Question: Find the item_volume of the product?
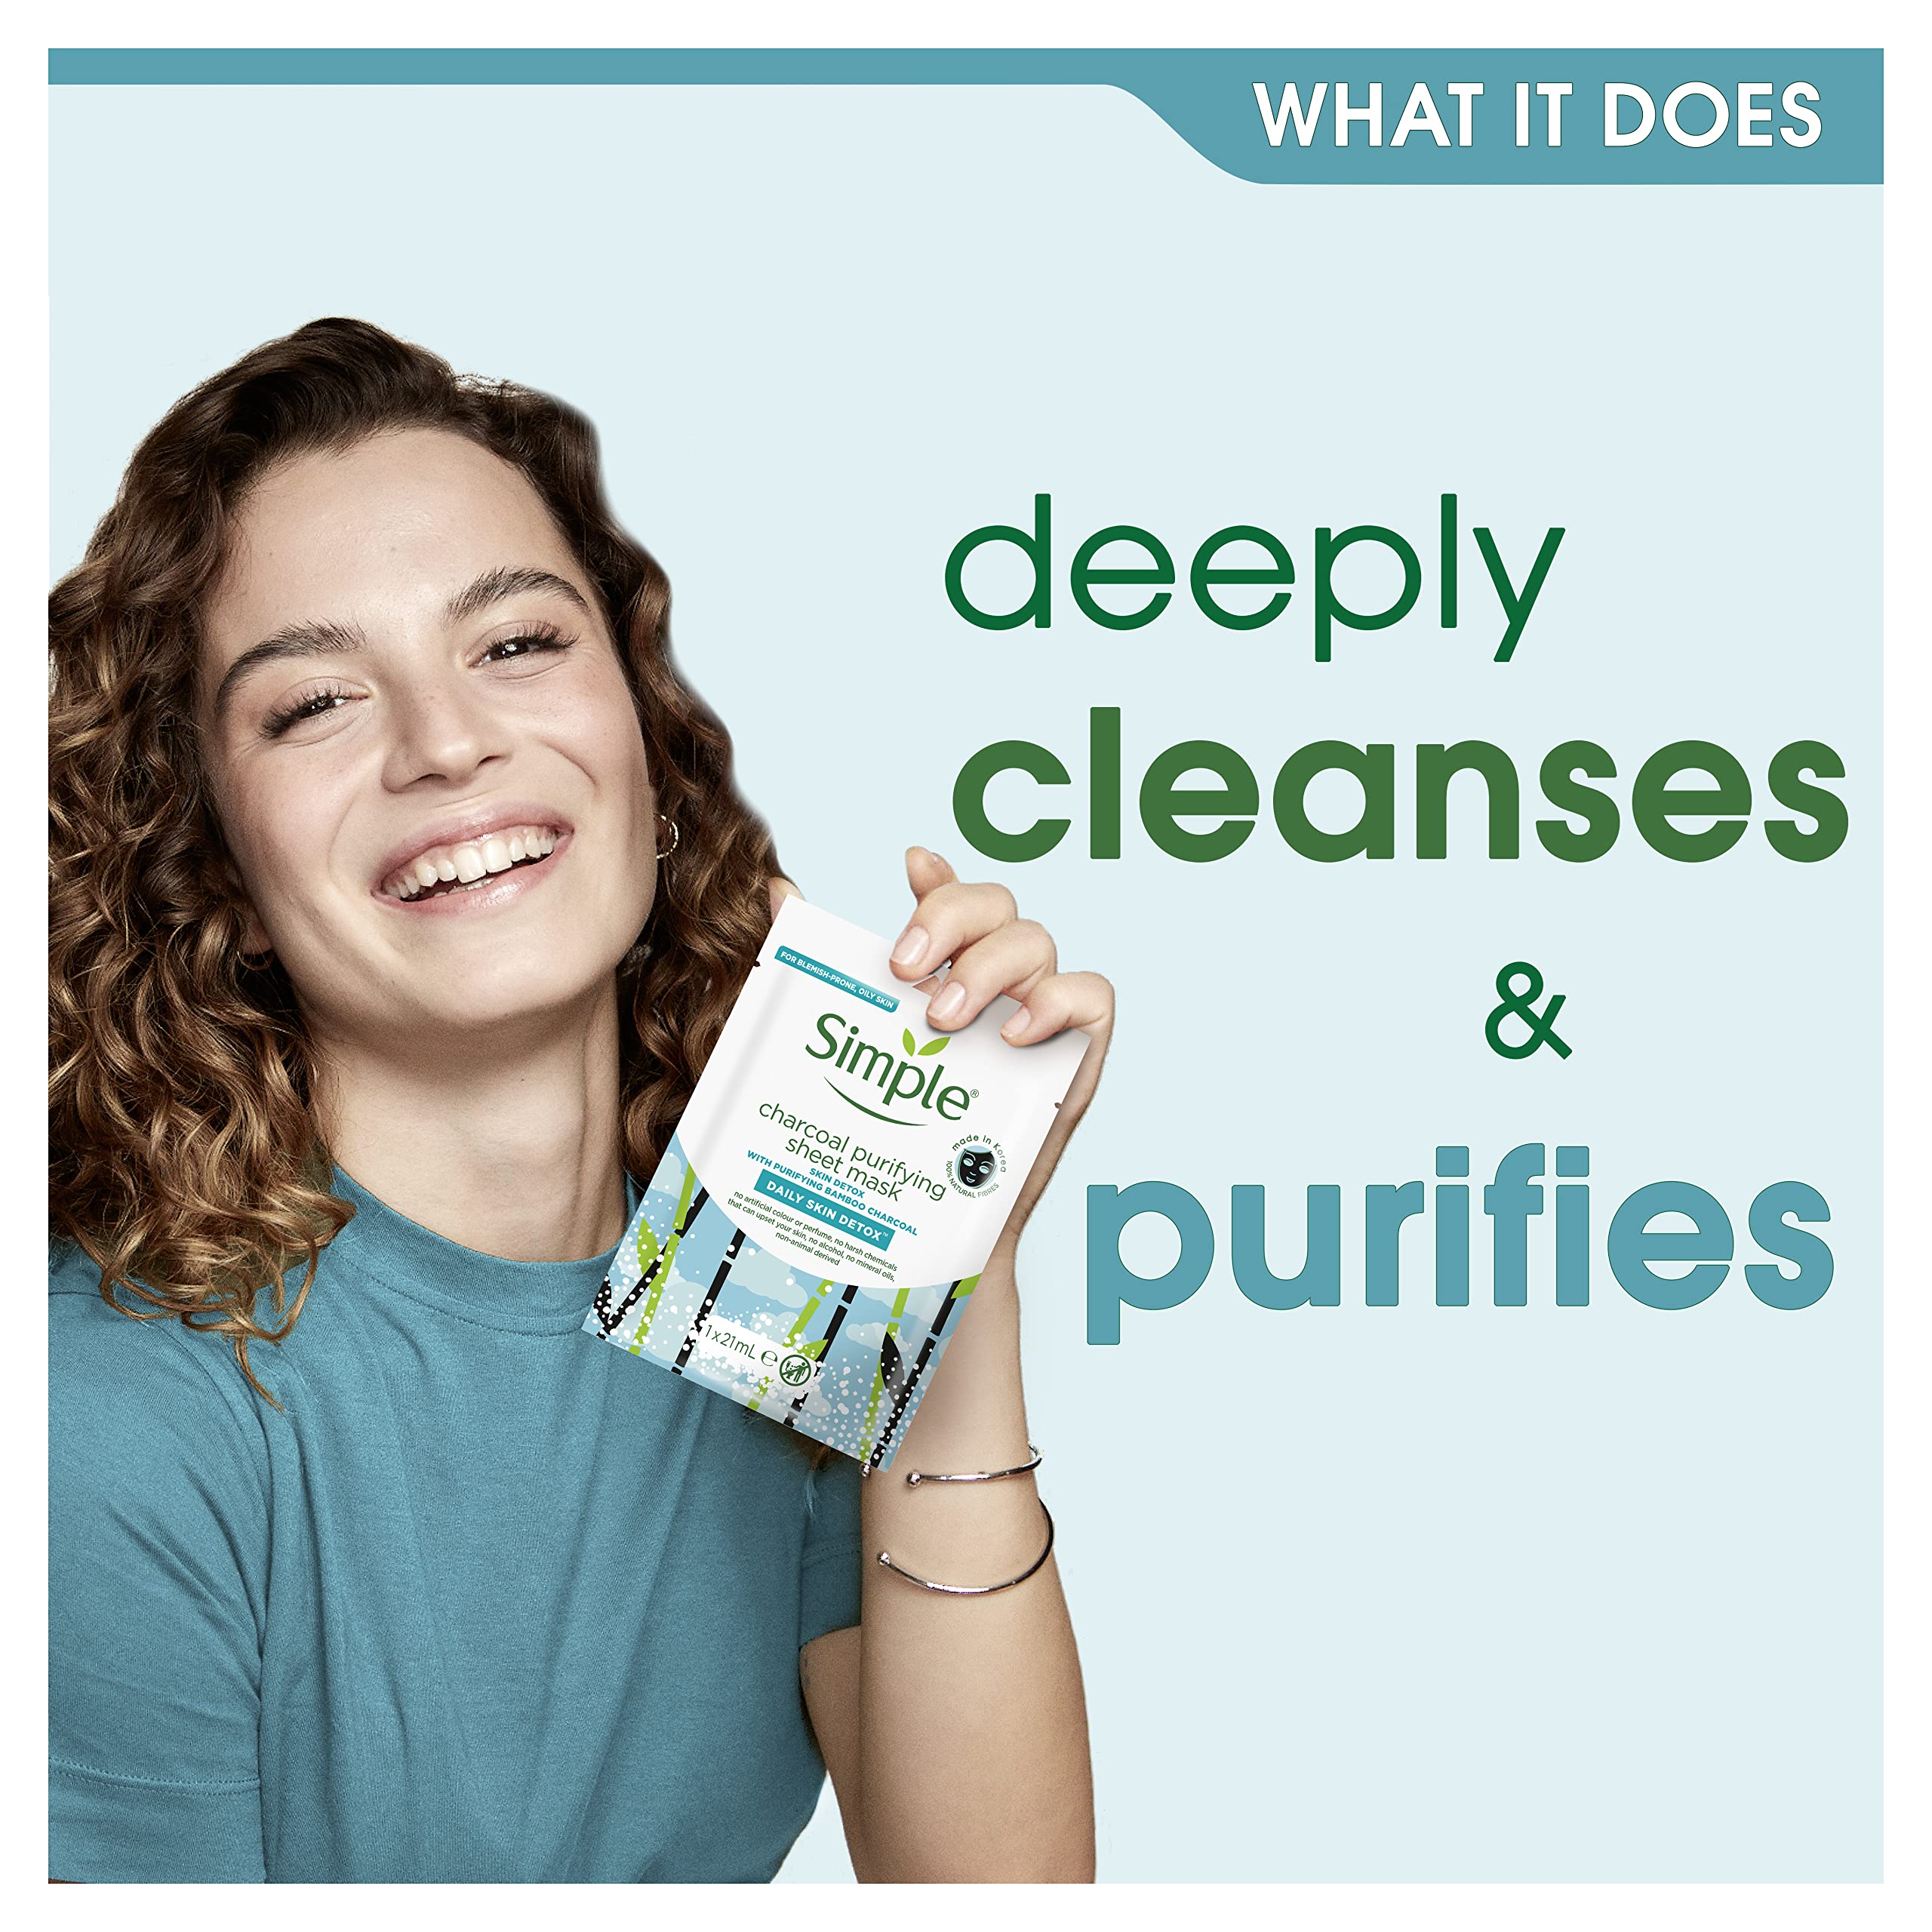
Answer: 21.0 millilitre